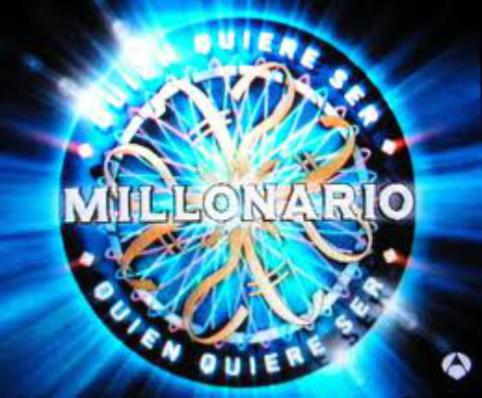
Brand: millonario
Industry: Others